Legality of the Iraq War

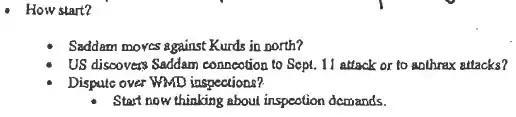
Excerpt from Donald Rumsfeld memo dated 27 Nov. 2001

Inspection teams were withdrawn before the Operation Desert Fox bombing campaign and did not return for four years. The United Nations no-fly zone enforced by the United States, United Kingdom and France—also legality disputed—became a location of constant exchange of fire since Iraqi Vice President Taha Yassin Ramadan instructed Iraqi military to attack all planes in the no-fly zone.